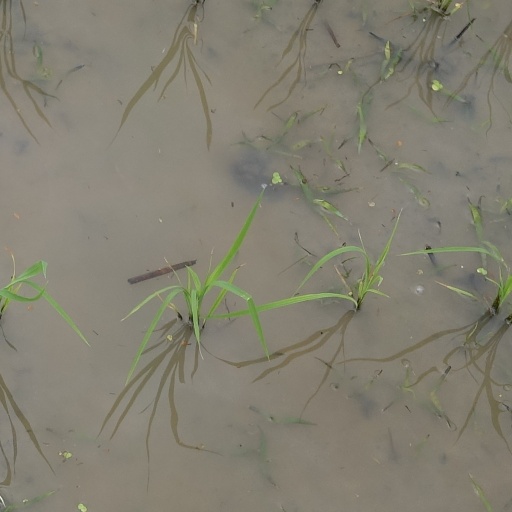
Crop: rice